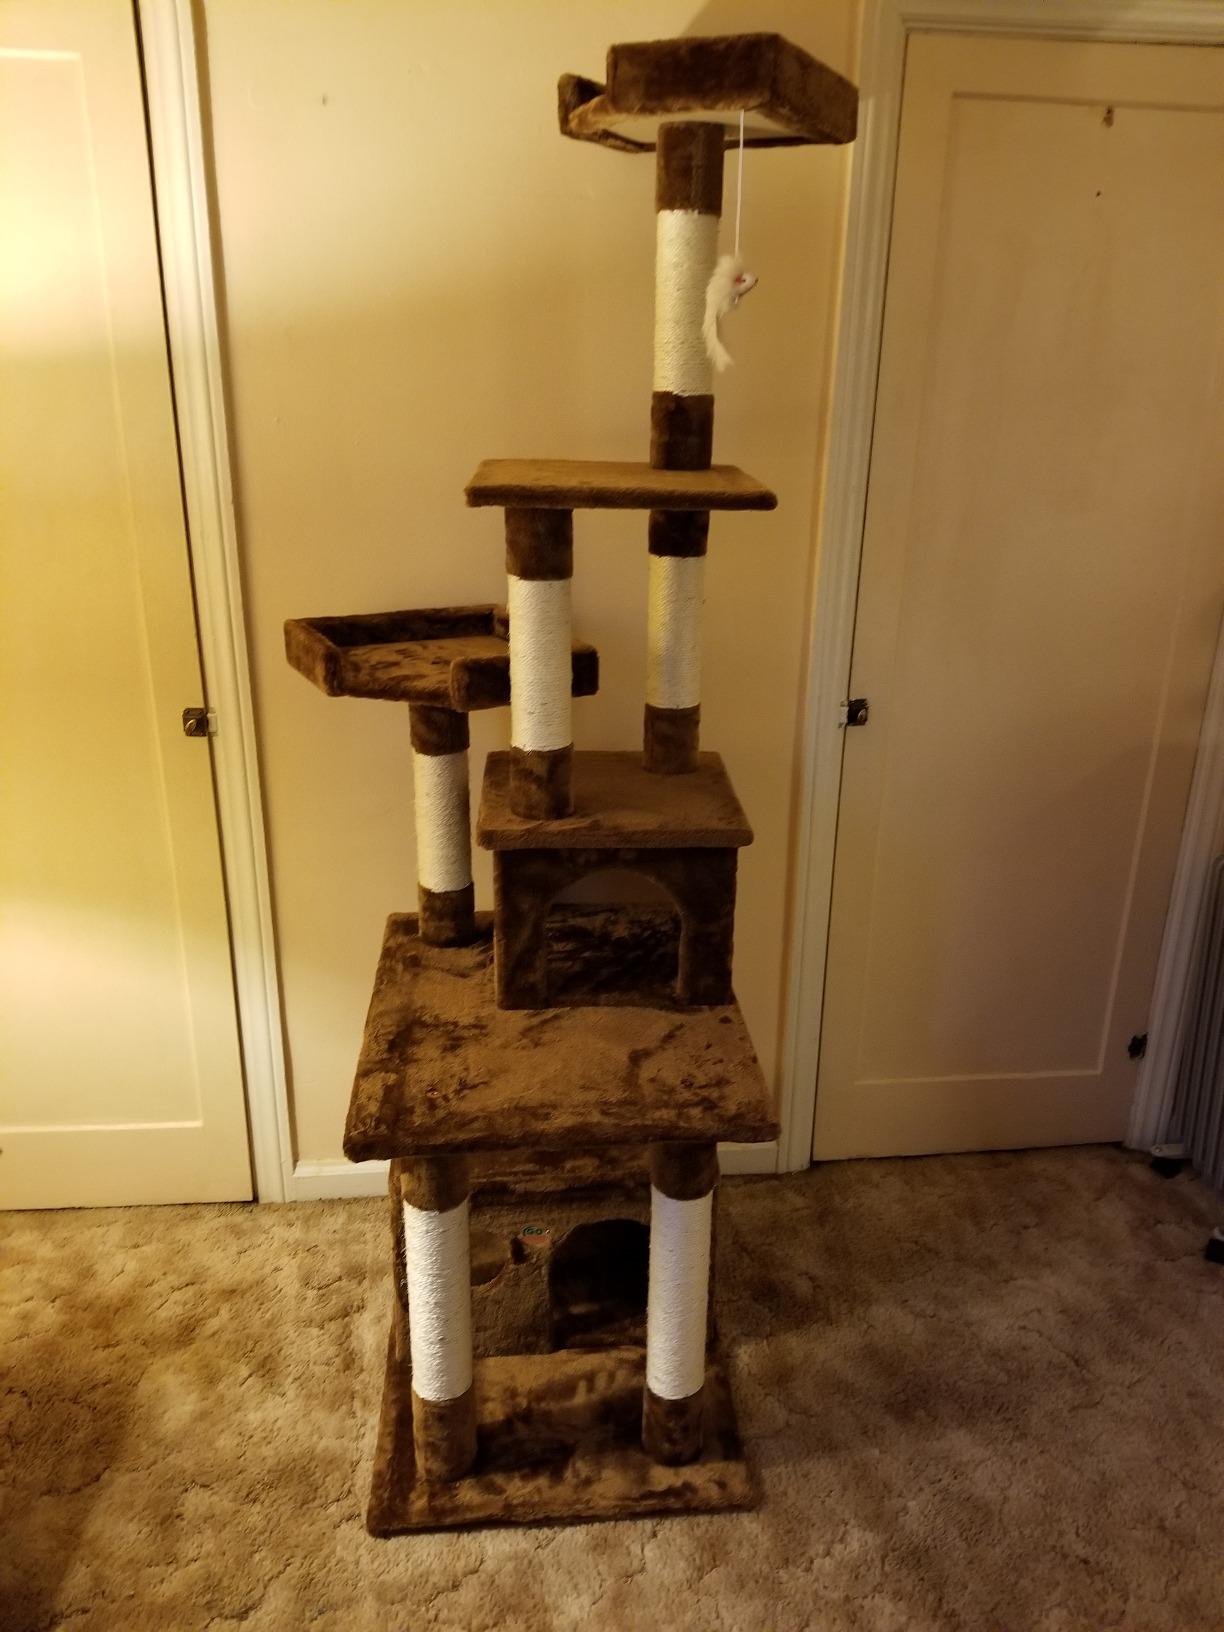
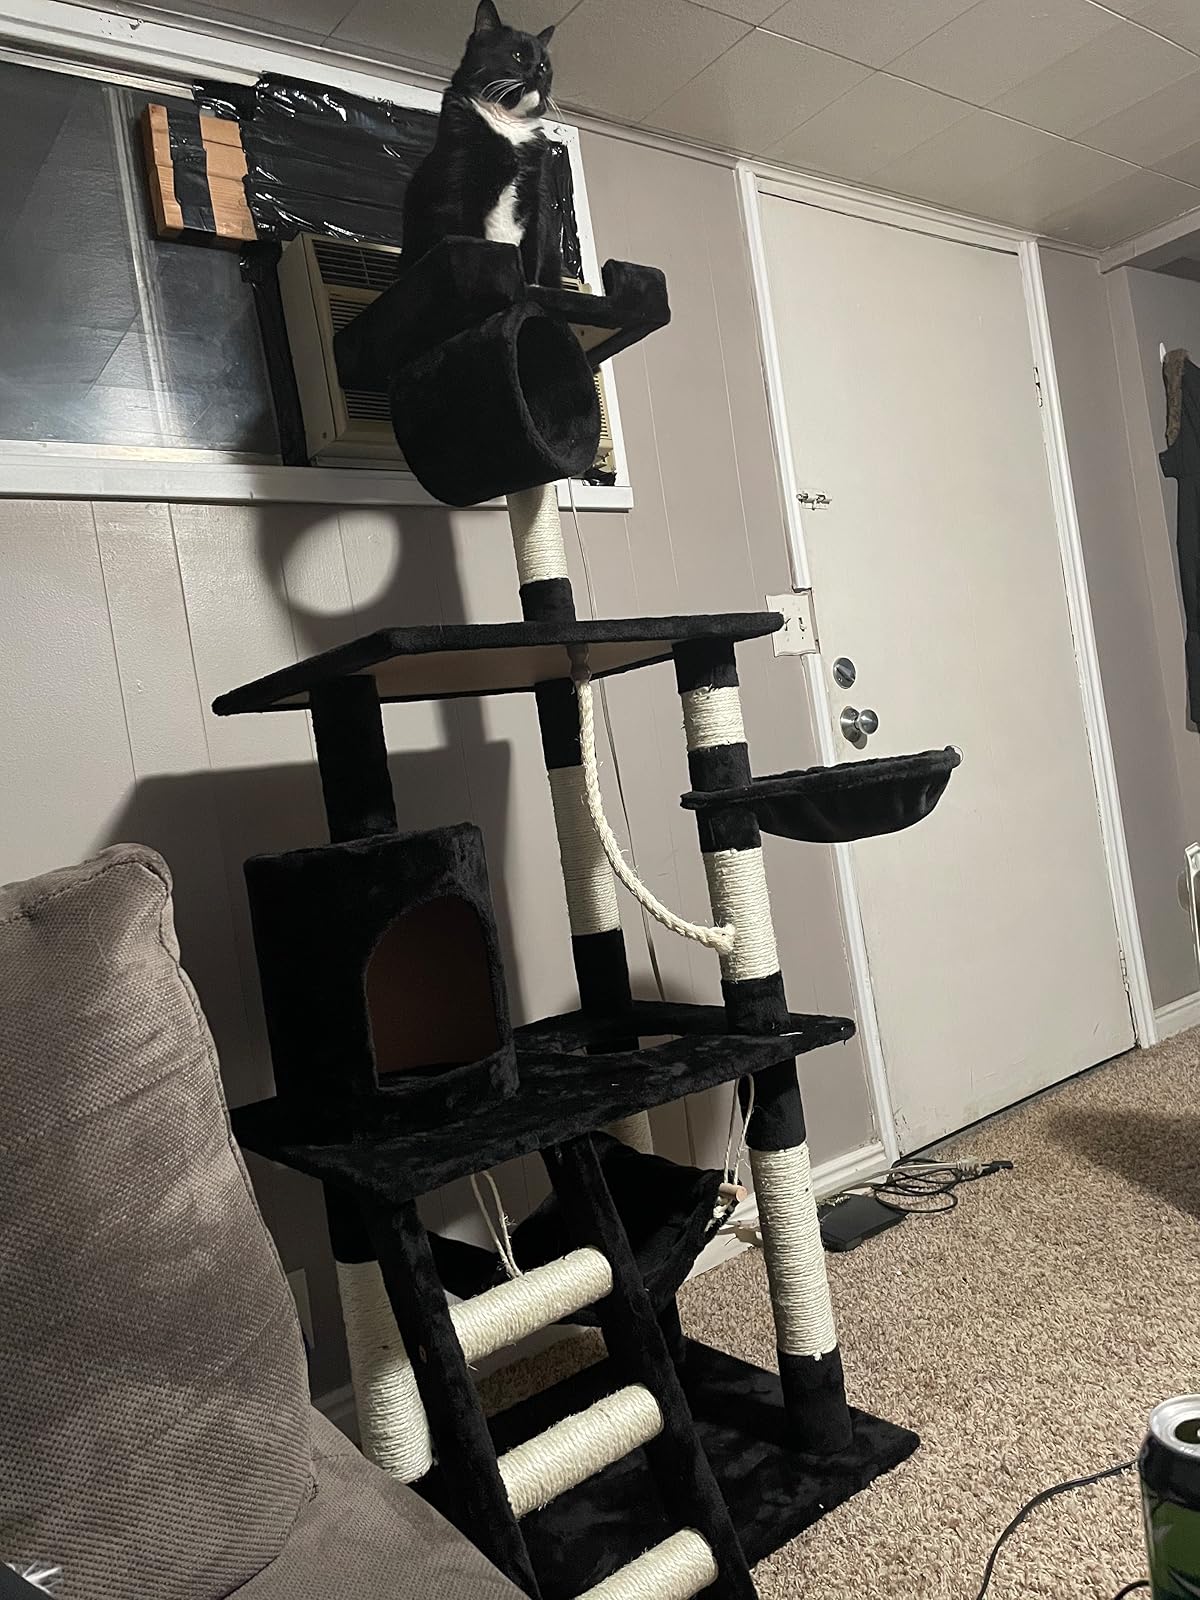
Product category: items_cat tree
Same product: no